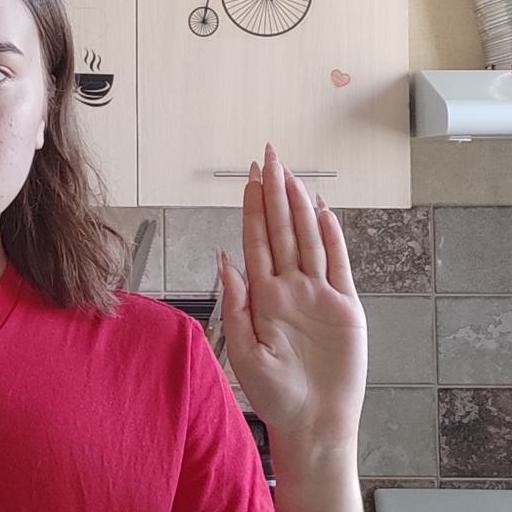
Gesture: stop